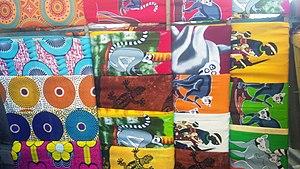
Le lamba ou lambahoany est la pièce principale et emblématique du costume traditionnel malgache, constitué d'une pièce de coton ou de soie rectangulaire plus ou moins grande.